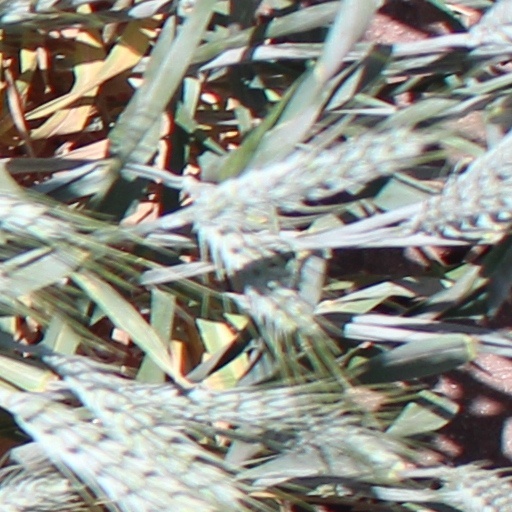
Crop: wheat